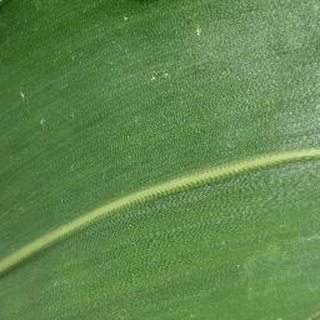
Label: healthy_corn